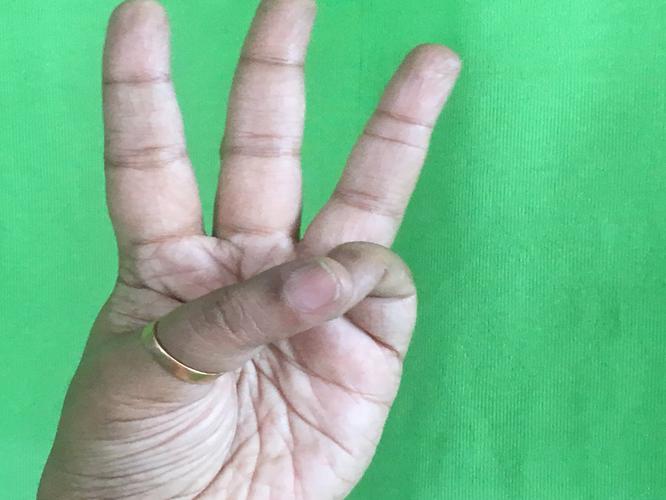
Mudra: Trishulam
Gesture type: single_hand